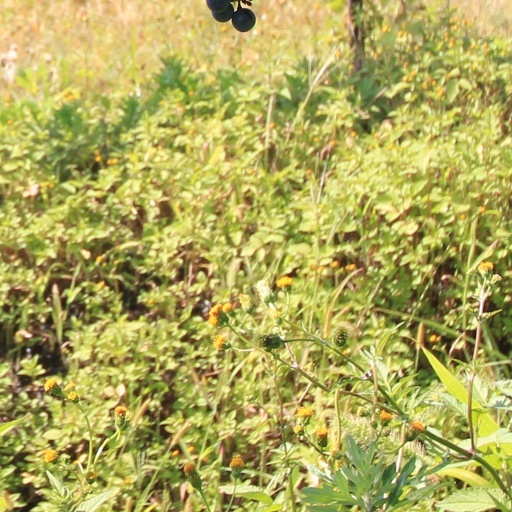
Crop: grape